Letter 1949

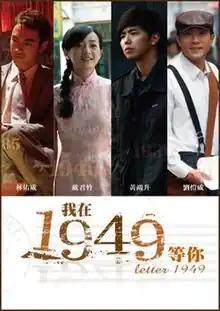
Promotion poster

Letter 1949 is a 2008 Taiwanese drama starring Queenie Tai, Lin Yo-wei, Alien Huang, Hawick Lau. It was produced by Eastern Shine Production. The series was broadcast on free-to-air Chinese Television System (CTS) from 9 to 26 November 2008, Monday to Thursday at 20:00.